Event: Ecuador Earthquake
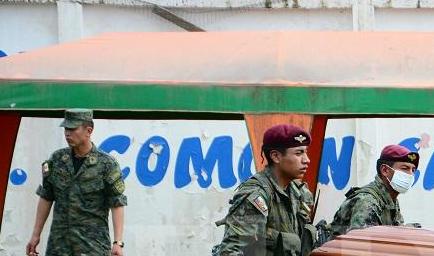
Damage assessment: no_damage